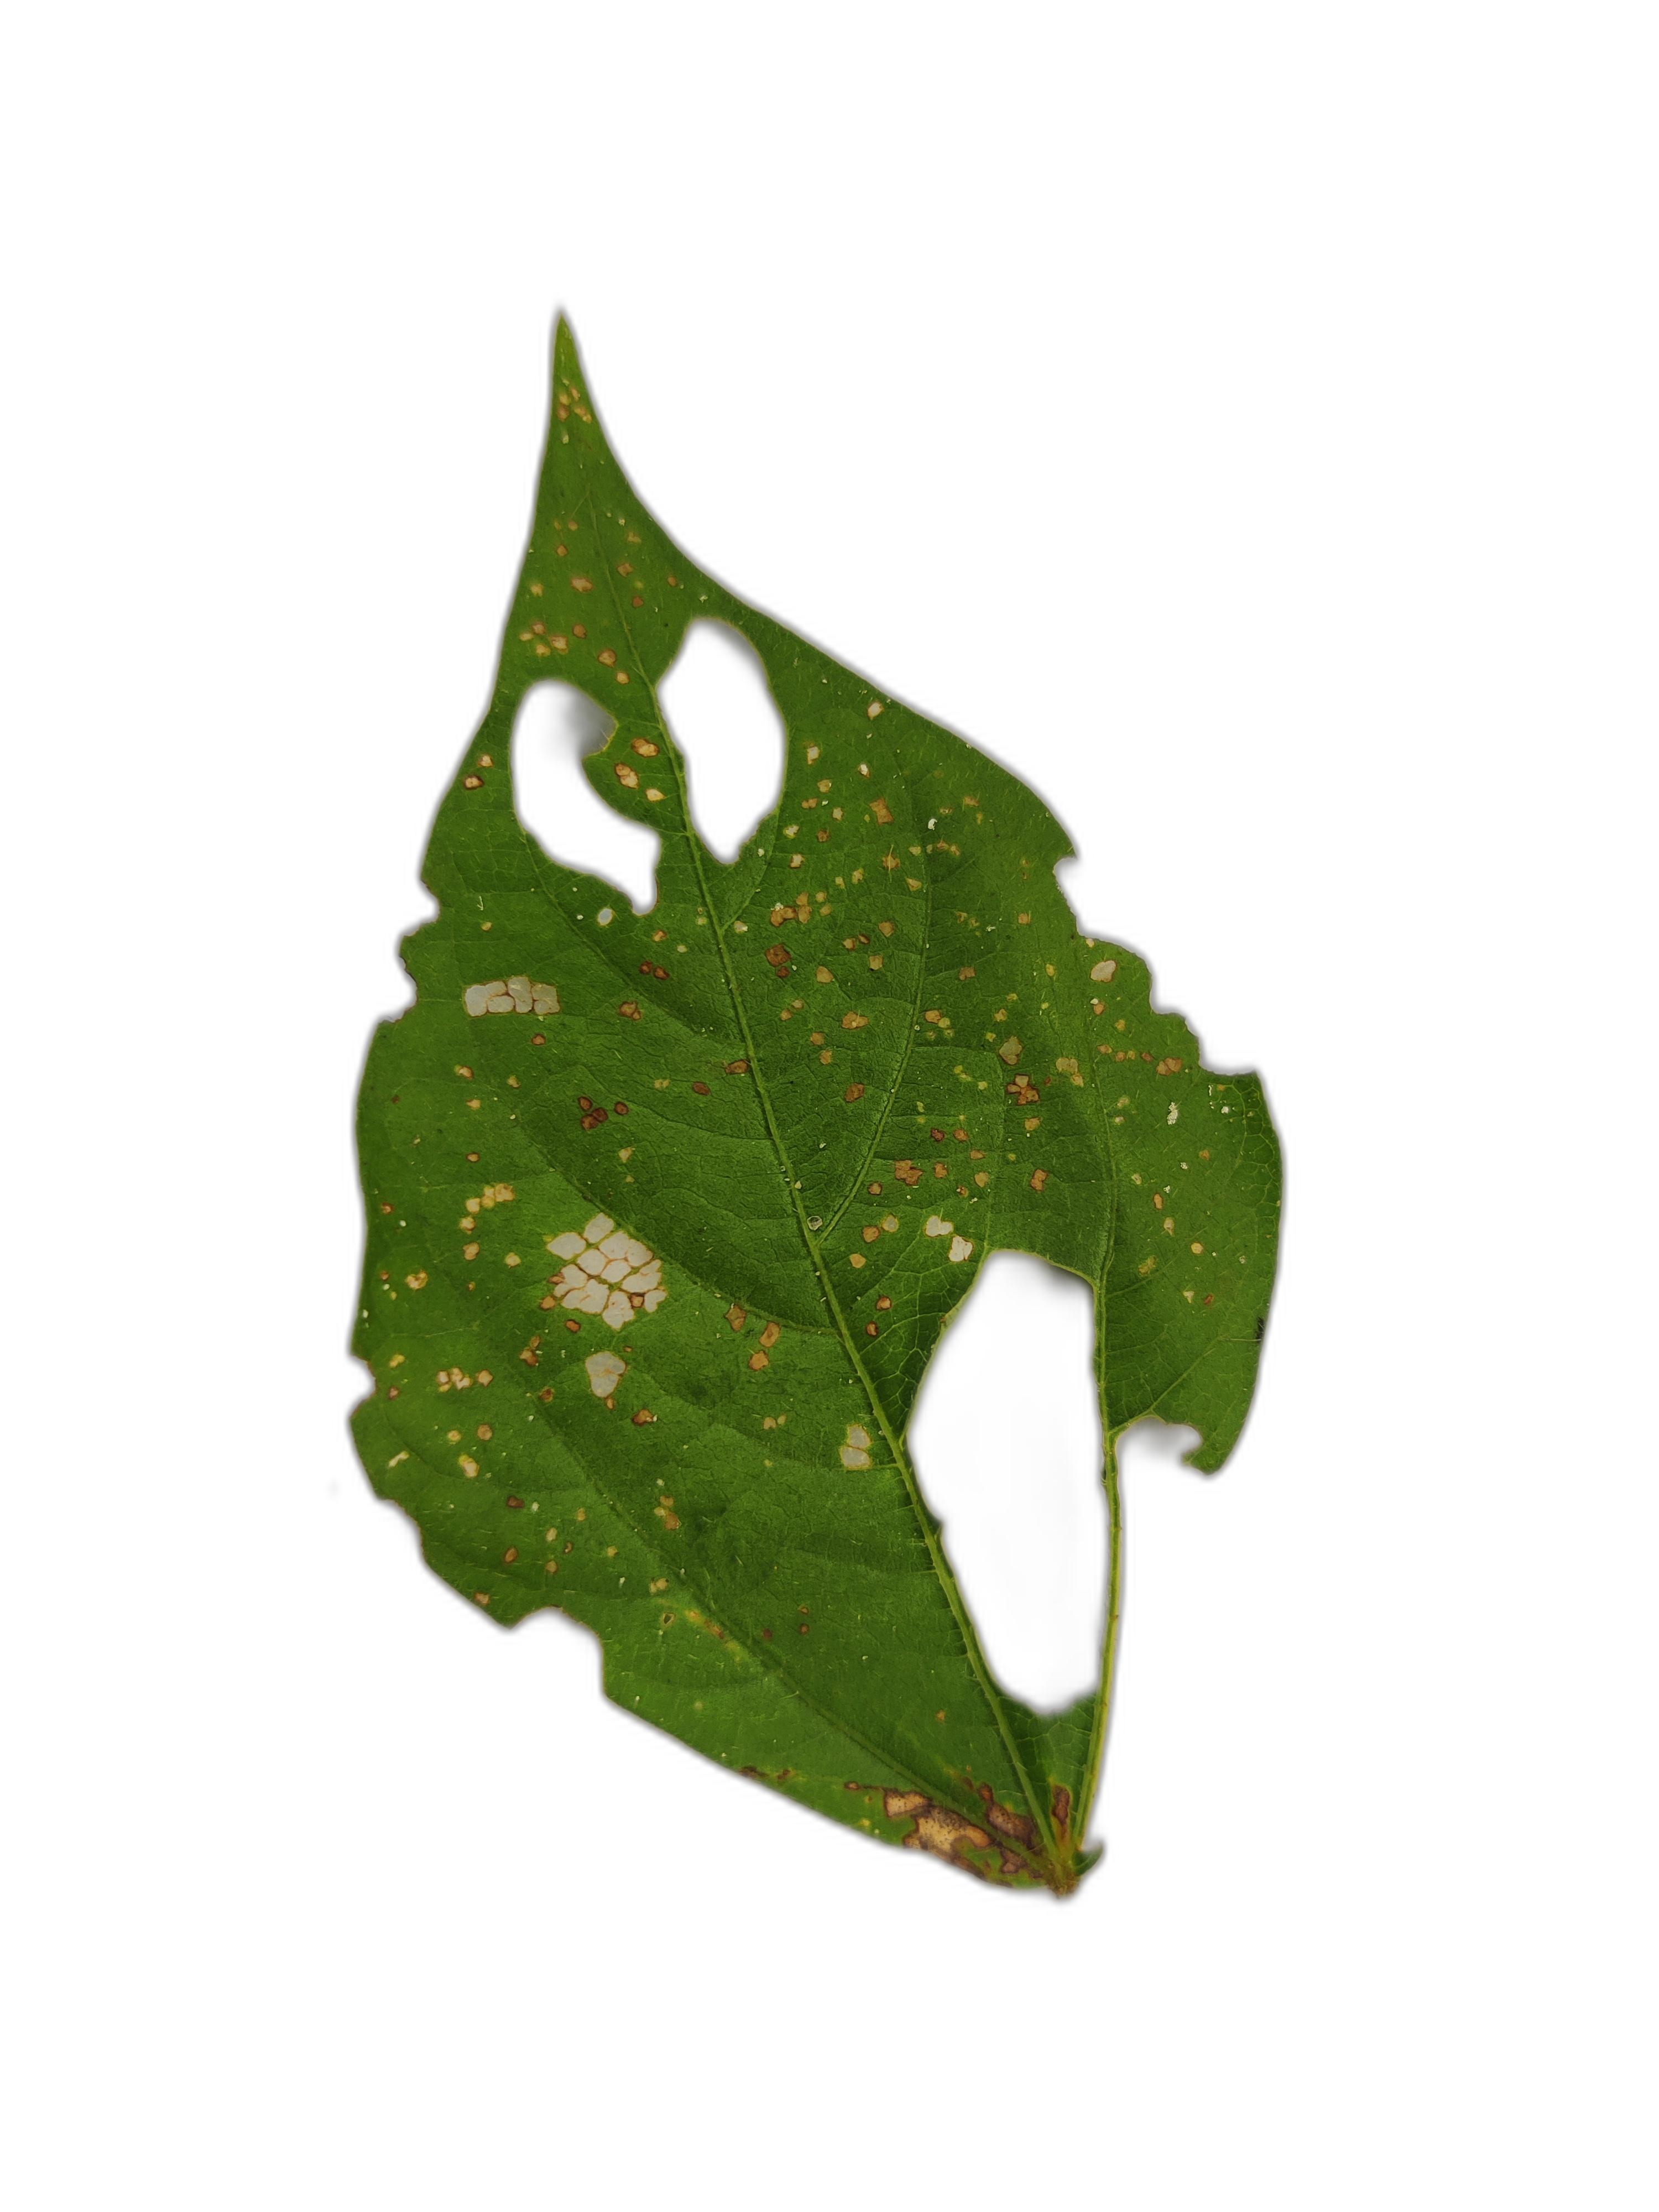
Label: Cercospora leaf spot